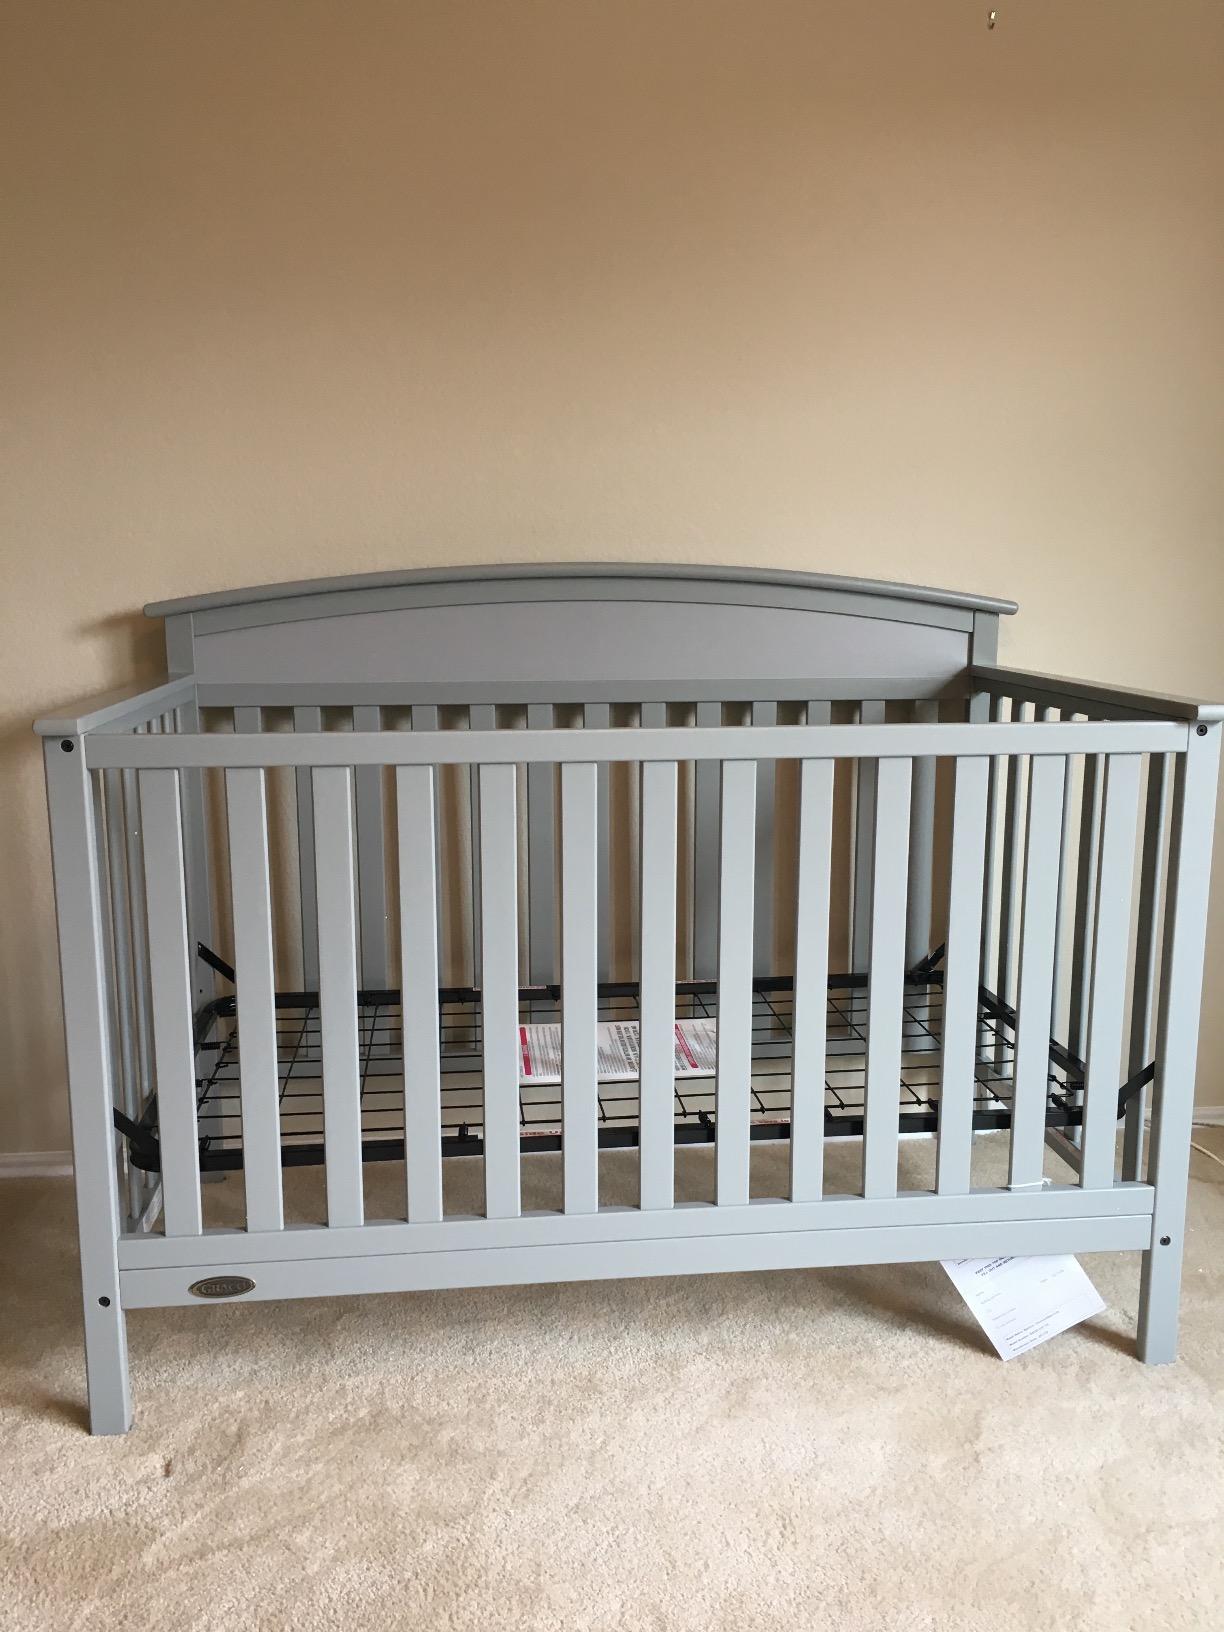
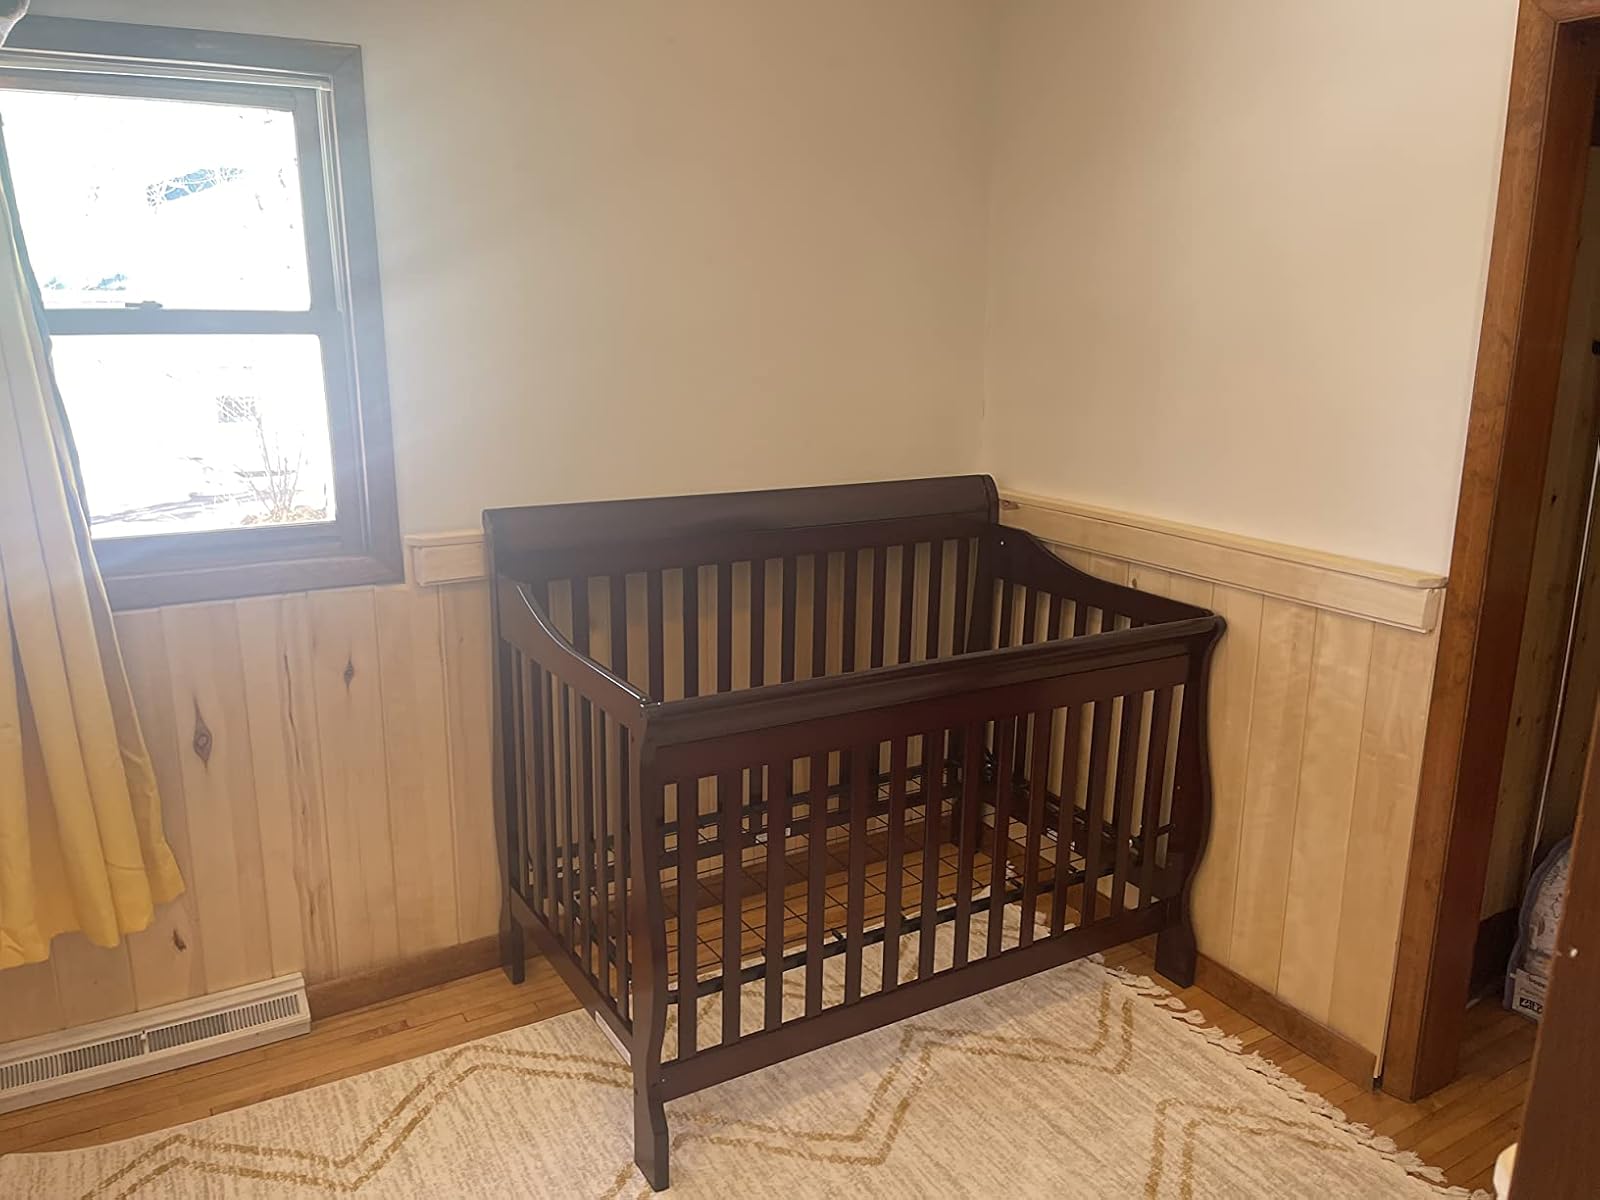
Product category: products_crib
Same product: no